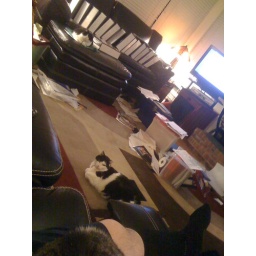
Cute cats in the living room, on the floor and in my lap.